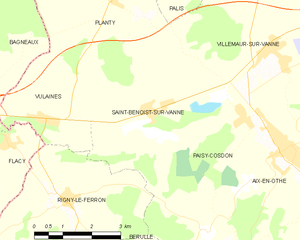
Carte des communes françaises: Saint-Benoist-sur-Vanne